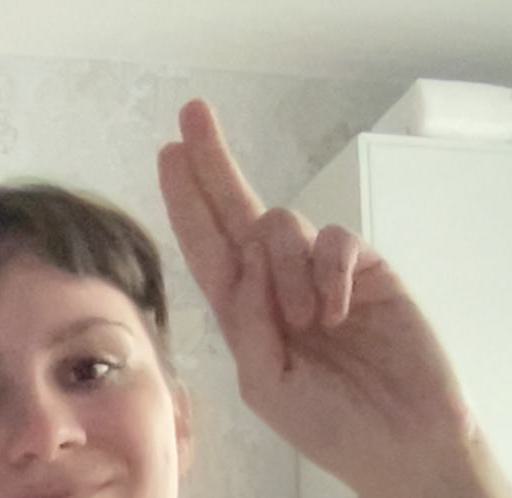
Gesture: two_up